7400-series integrated circuits

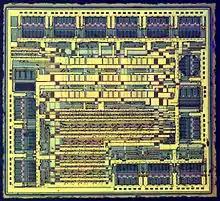
Die of a 74HC595 8-bit shift register

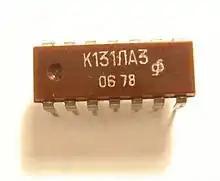
Soviet K131LA3, equivalent to 74H00

Part number schemes varied by manufacturer. The part numbers for 7400-series logic devices often use the following designators: